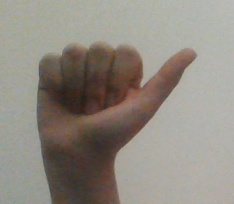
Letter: dhad